Battle of the Barents Sea

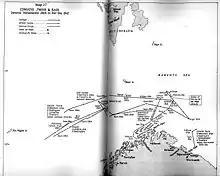
Battle of the Barents Sea

At 08:00 on 31 December, the main body of Convoy JW 51B, twelve ships and eight warships, were some north of the coast of Finnmark heading east. Detached from the convoy were the destroyer "Oribi" and one ship, which took no part in the action; astern (north-east) of the convoy "Bramble" was searching for the stragglers. To the north of the convoy, about off, was "Vizalma" and another ship, while Burnett's cruisers were to the south-east, from the convoy. To the east, away, the home-bound Convoy RA 51 was heading west. To the north of the convoy, "Admiral Hipper" and three destroyers were closing and away "Lützow" and her three destroyers were closing from the south. At 08:00 the destroyer "Friedrich Eckholdt" sighted the convoy and reported it to "Admiral Hipper".